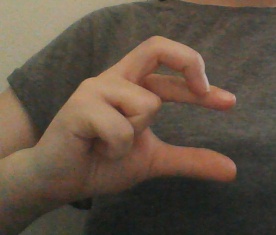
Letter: thal